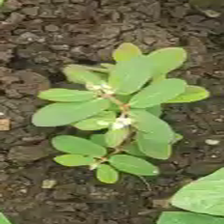
Weed species: Choti_dudhi_(Euphorbia_hirta)